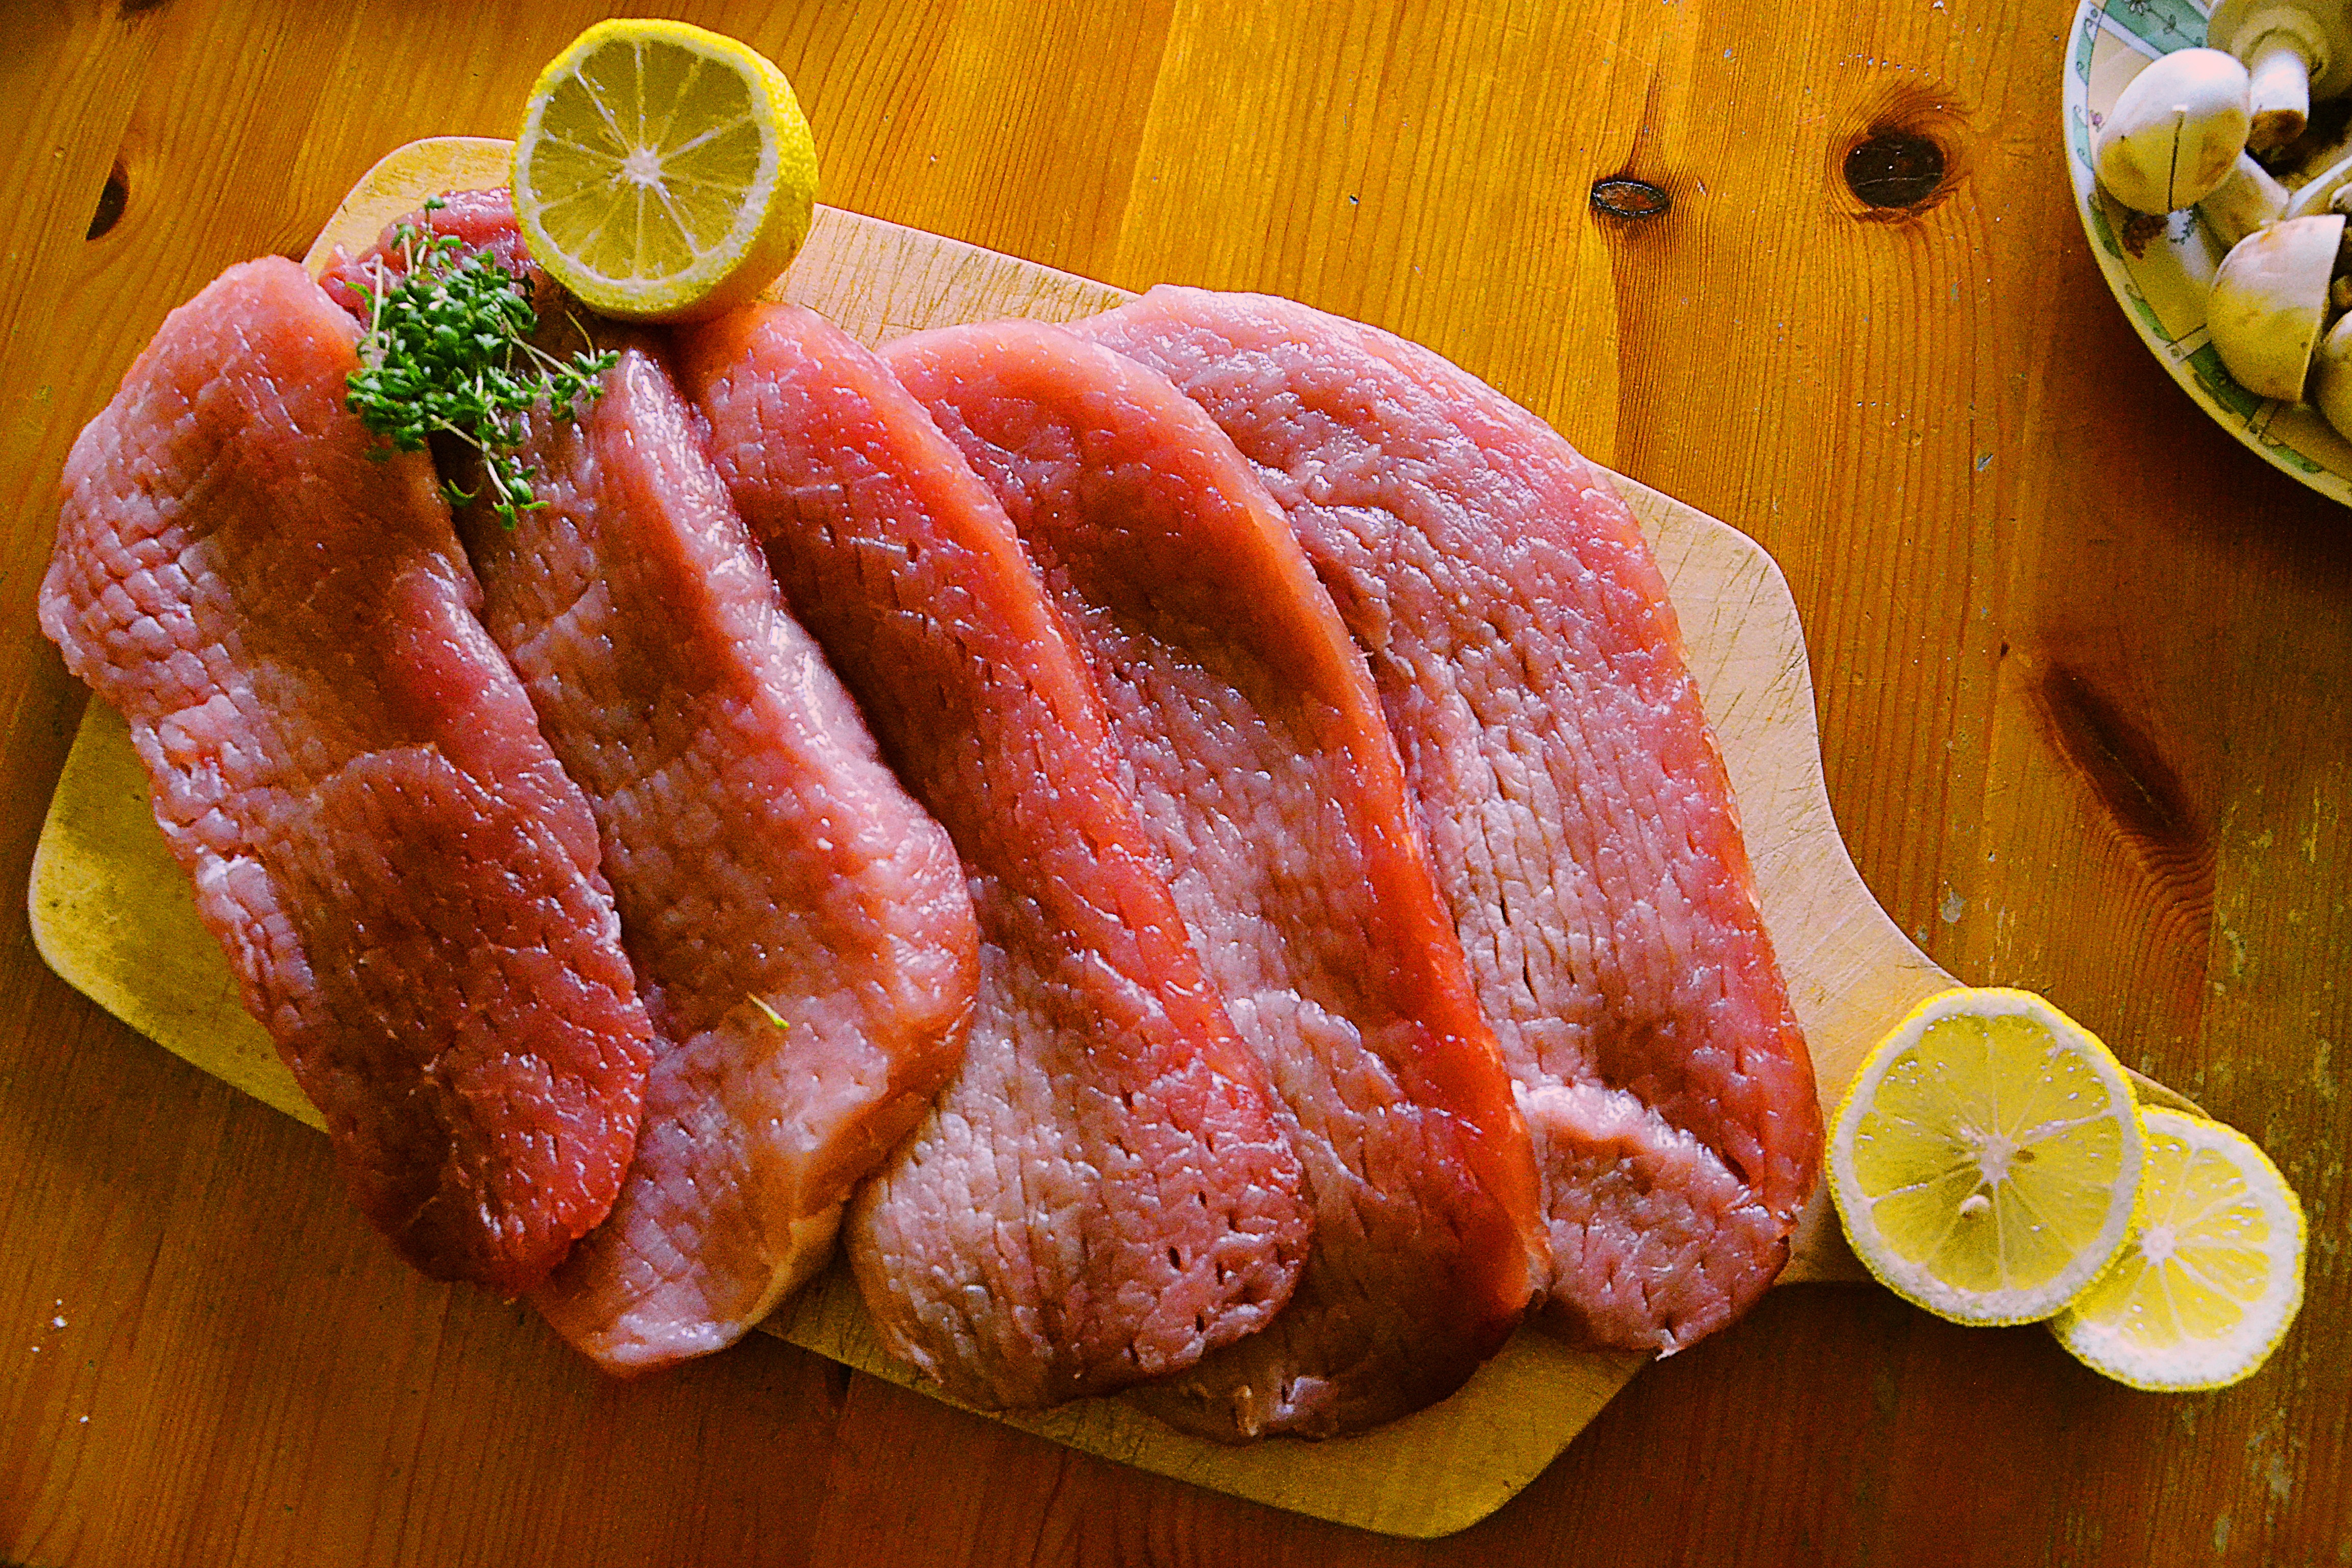
dish, food, produce, fish, eat, meat, lunch, pork, cuisine, cook, power, nutrition, raw meat, red meat, animal source foods, kobe beef, meat cutting